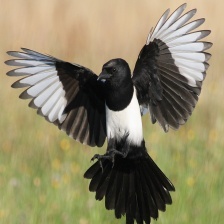
Species: EURASIAN MAGPIE
Scientific name: PICA PICA
ImageNet parent category: magpie